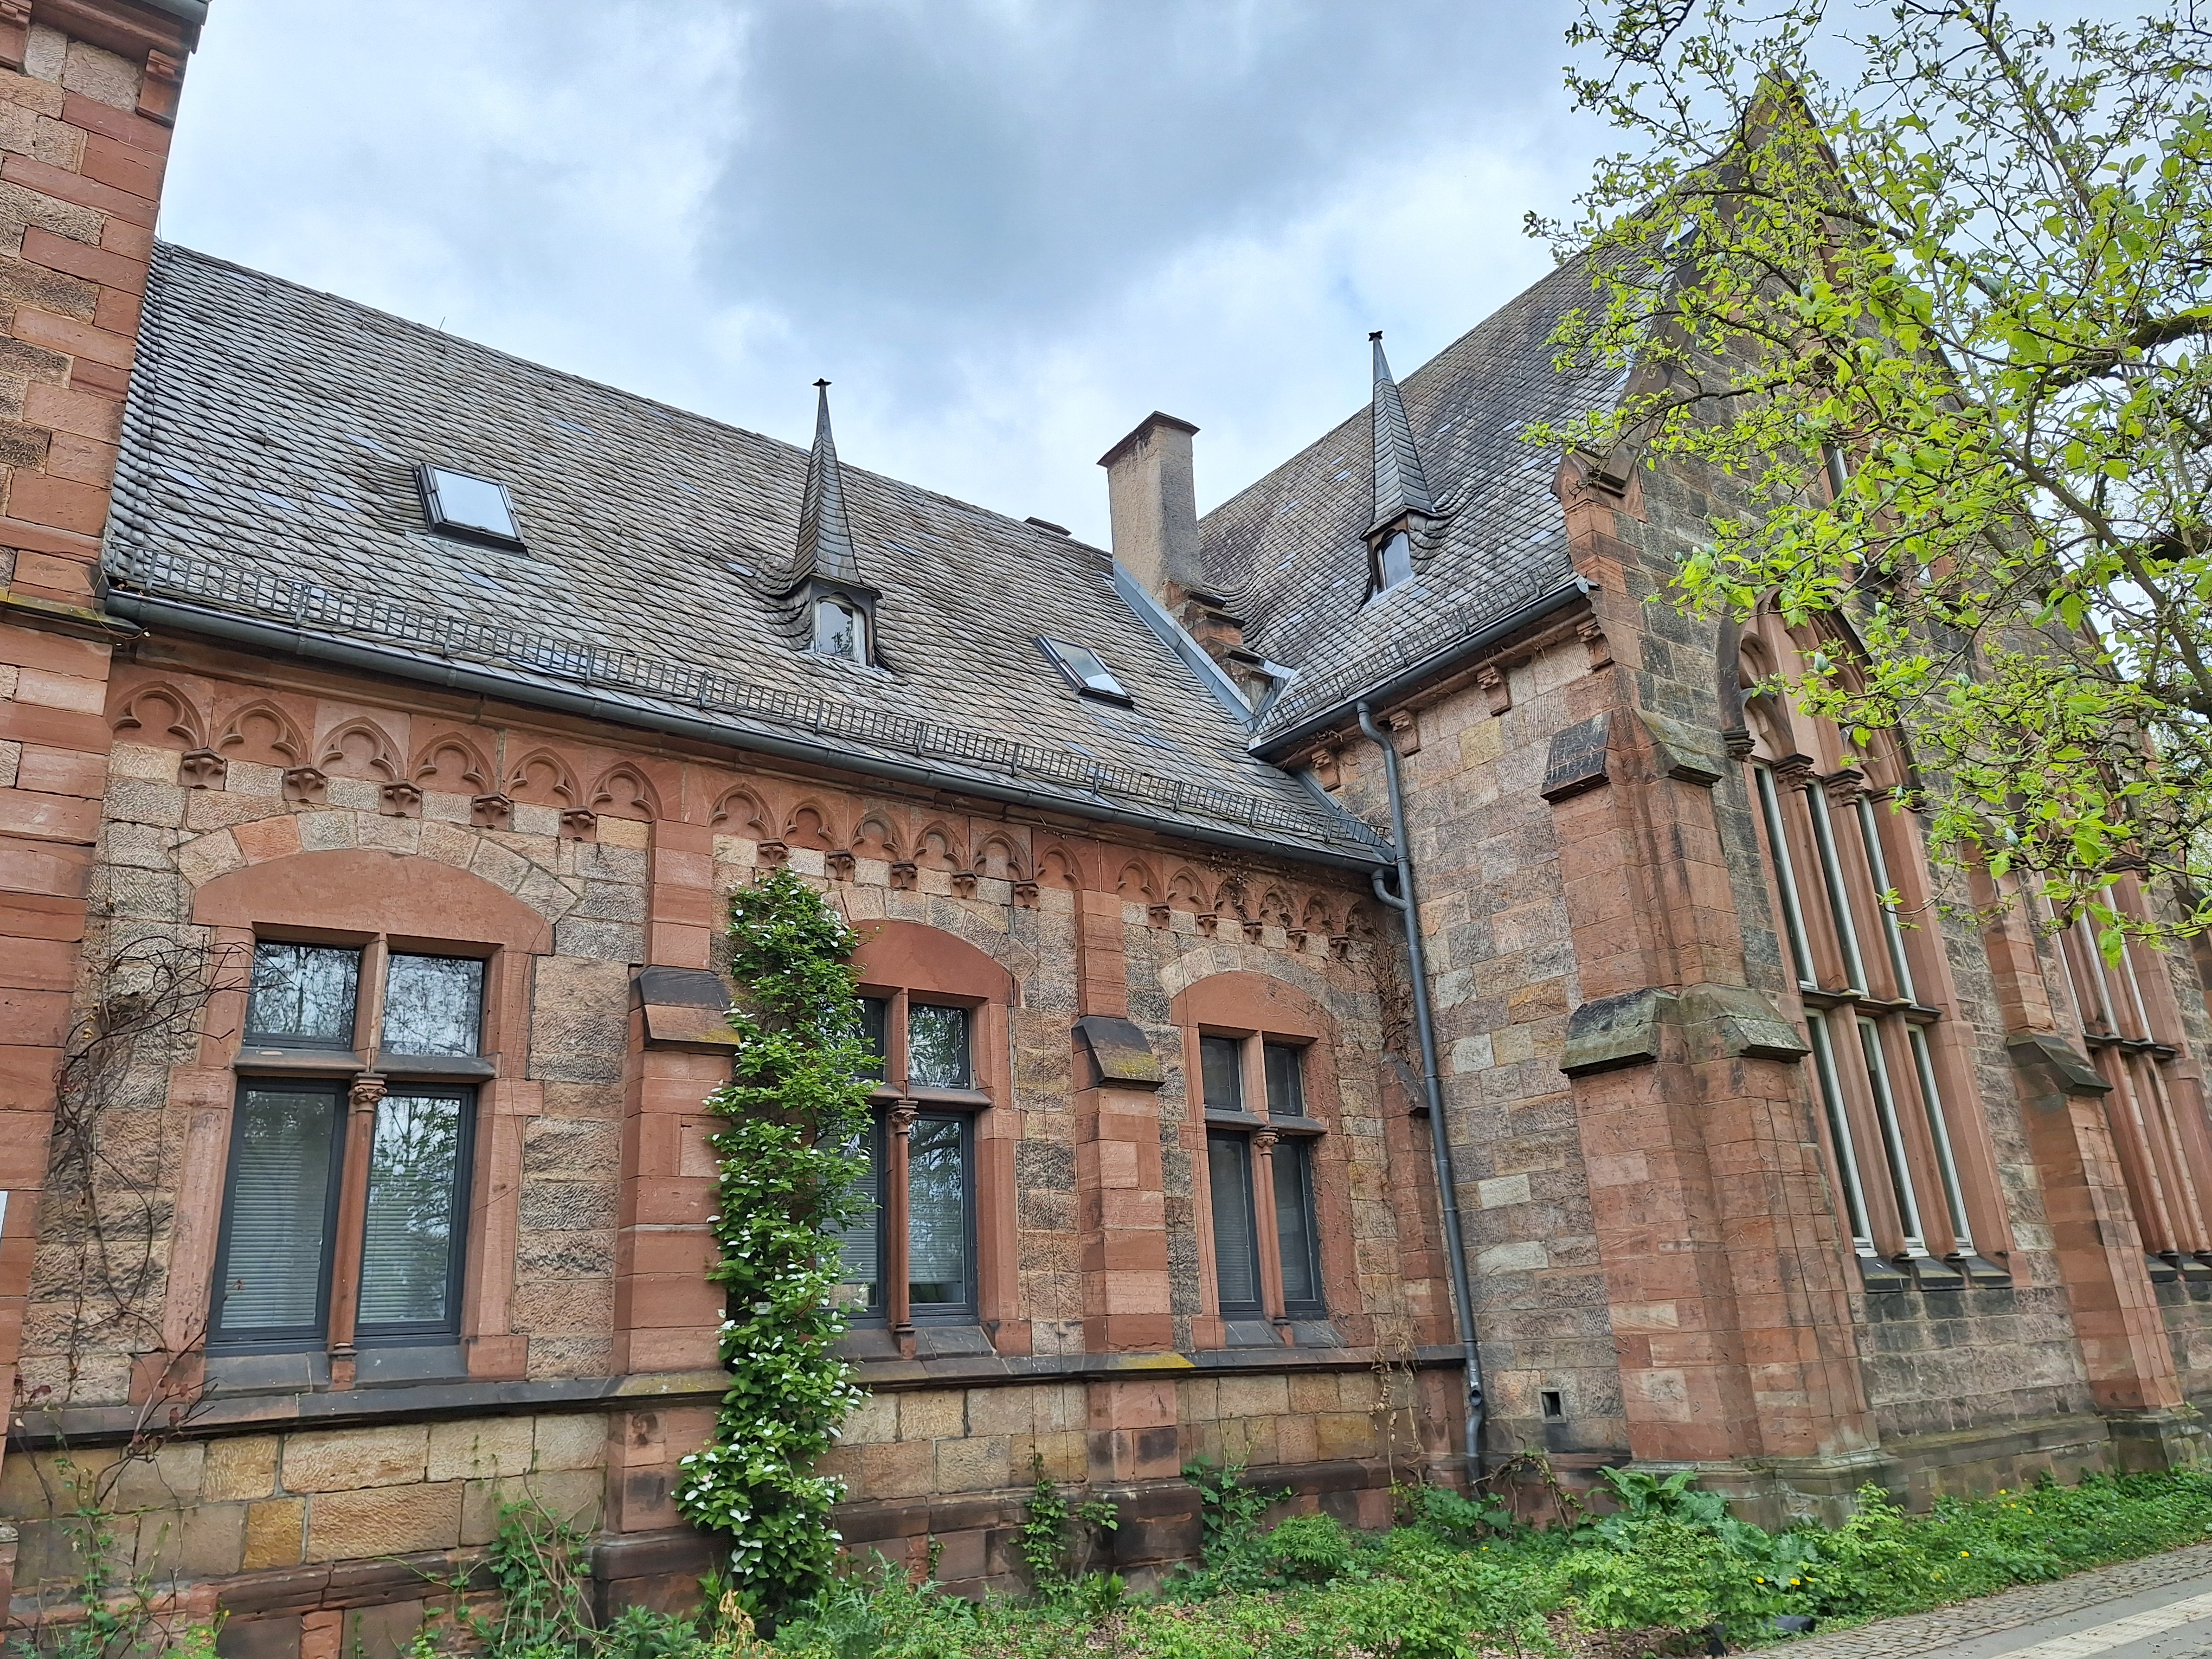
Building: Deutschhausstraße 17